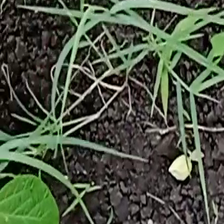
Weed species: Harali_(Cynodon_dactylon)